Freedom of religion in Germany

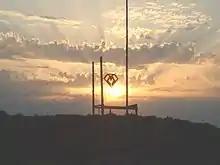
A Mennonite Brethren church camp in North Rhine-Westphalia. Mennonites refrain from participation in military service.

The freedom of religion in the Grundgesetz (Basic Law) means one may adopt any kind of religious or non-religious belief, practice it in private or in public, confess it, or keep it for oneself. The state does not identify with any religious organization. This distinction of church and state originated in what is now called the two kingdoms doctrine.